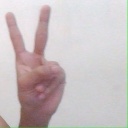
अक्षर: क